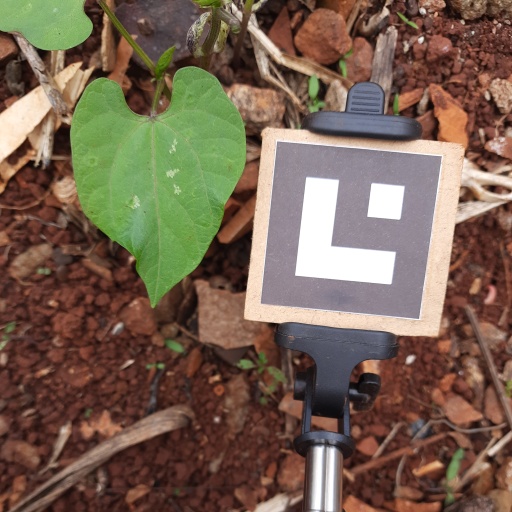
Observations: wavy surface, no eating holes, under shade